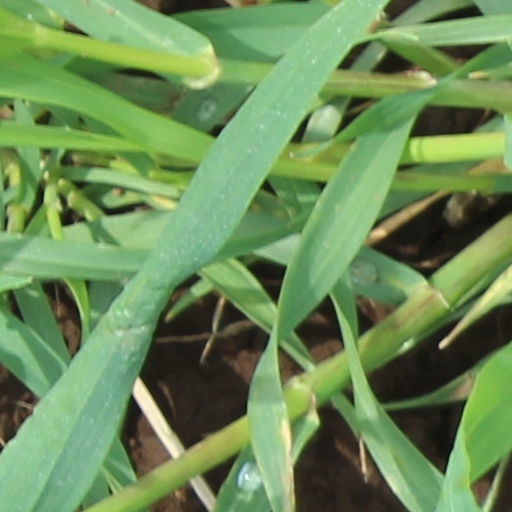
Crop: wheat